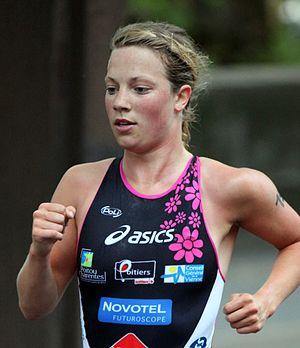
Holly Lawrence née le 25 février 1990 à Hammersmith en Angleterre est une triathlète professionnelle britannique d'origine galloise, championne du monde d'Ironman 70.3 en 2016.